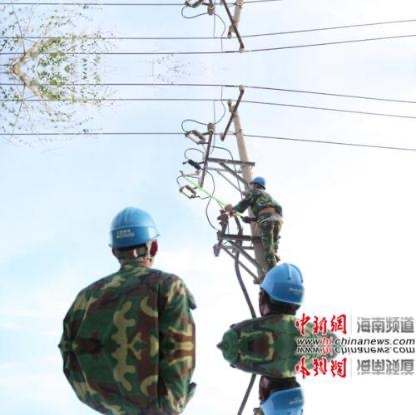
Objects in the image:
label: helmet
label: helmet
label: helmet
label: helmet